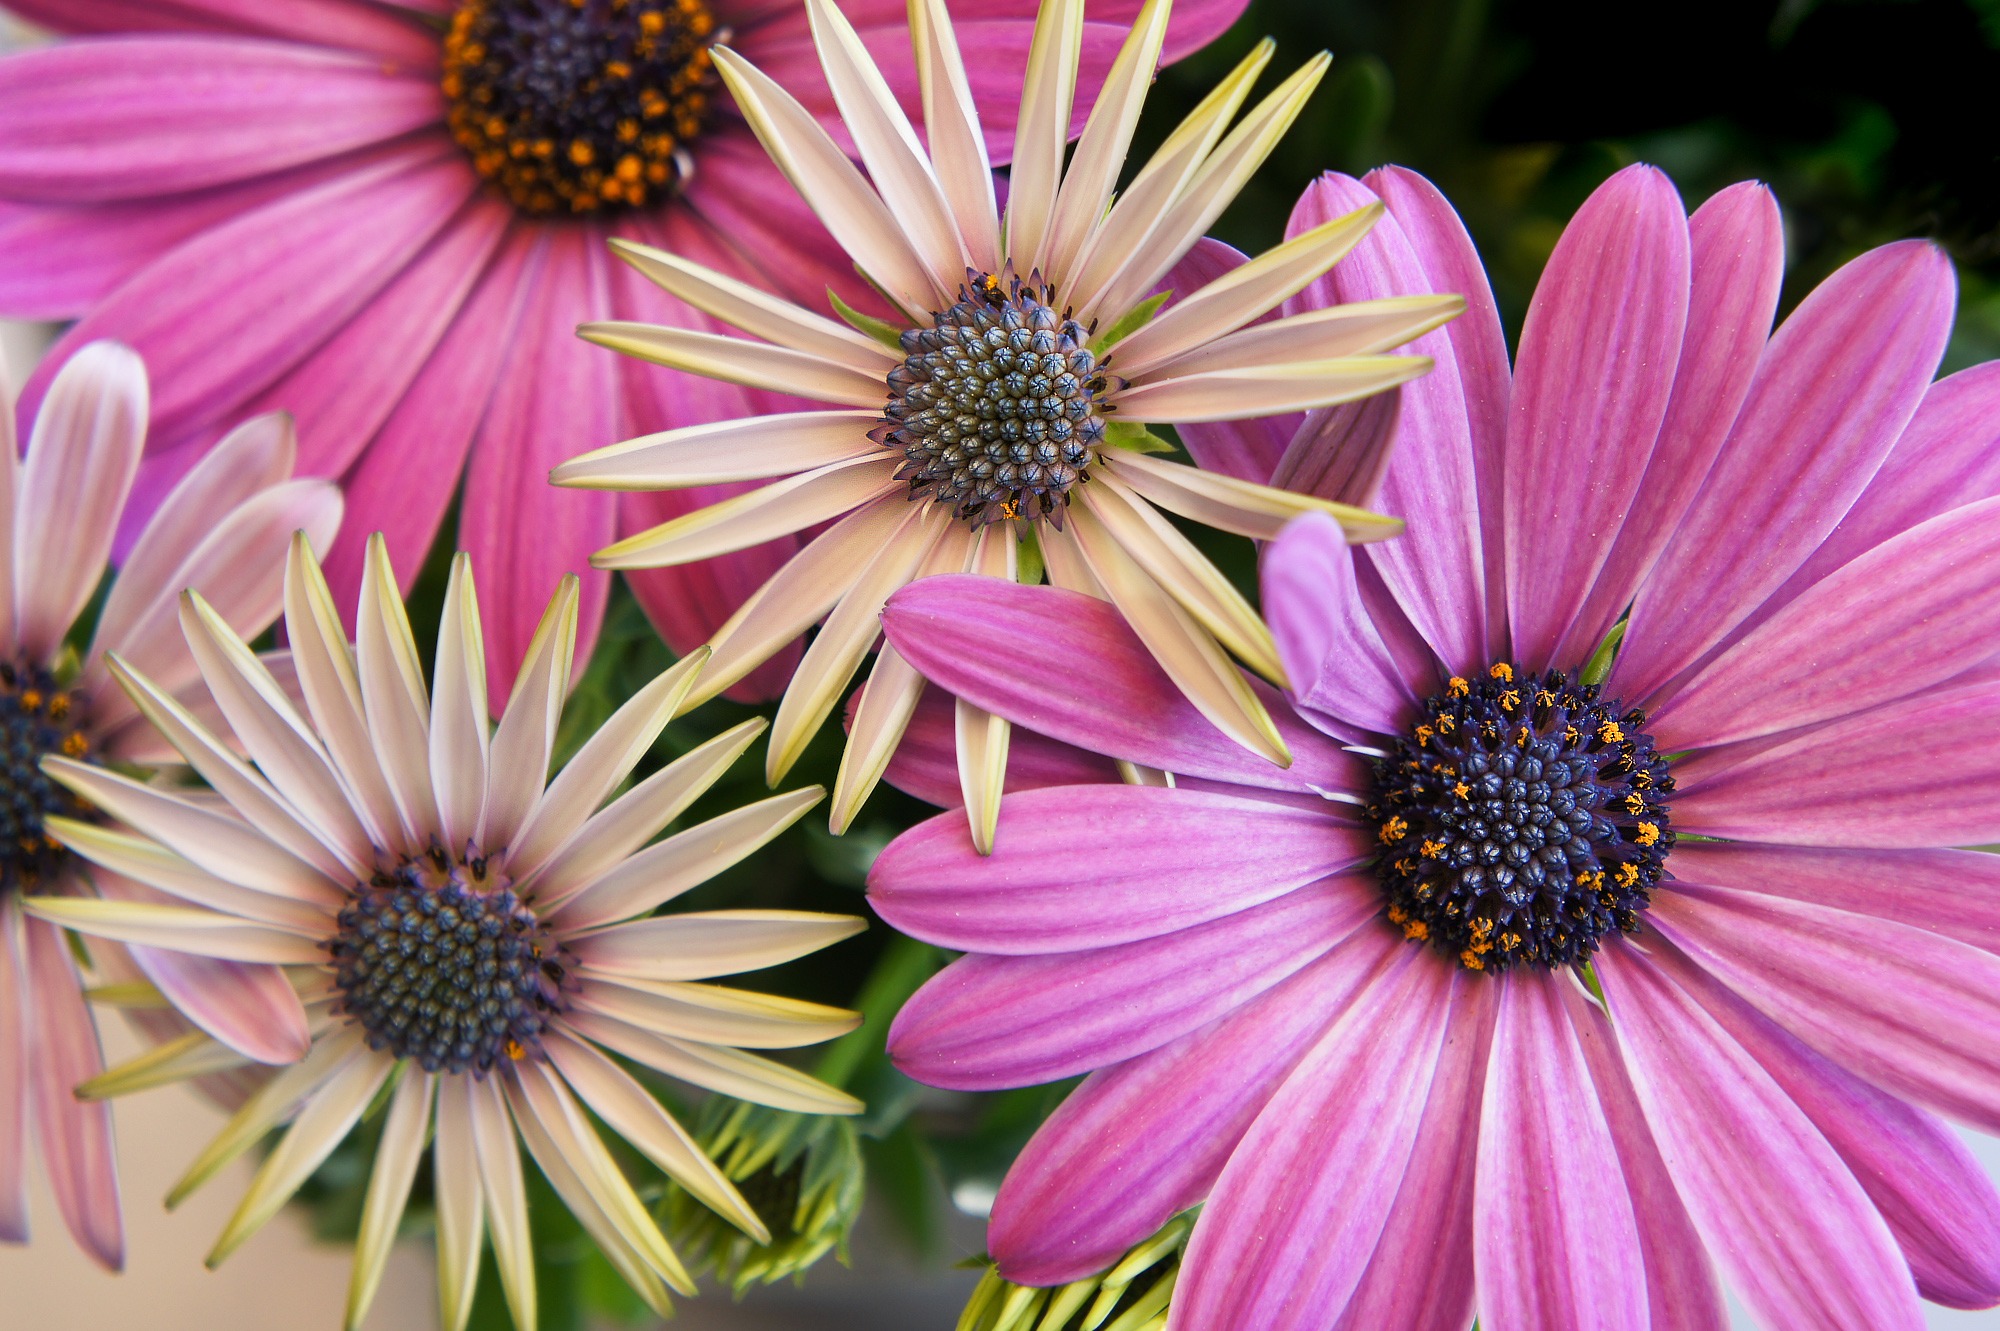
nature, plant, flower, petal, daisy, spring, pink, flora, flowers, close up, aster, floristry, pink flower, macro photography, flowering plant, daisy family, annual plant, land plant, dorotheanthus bellidiformis